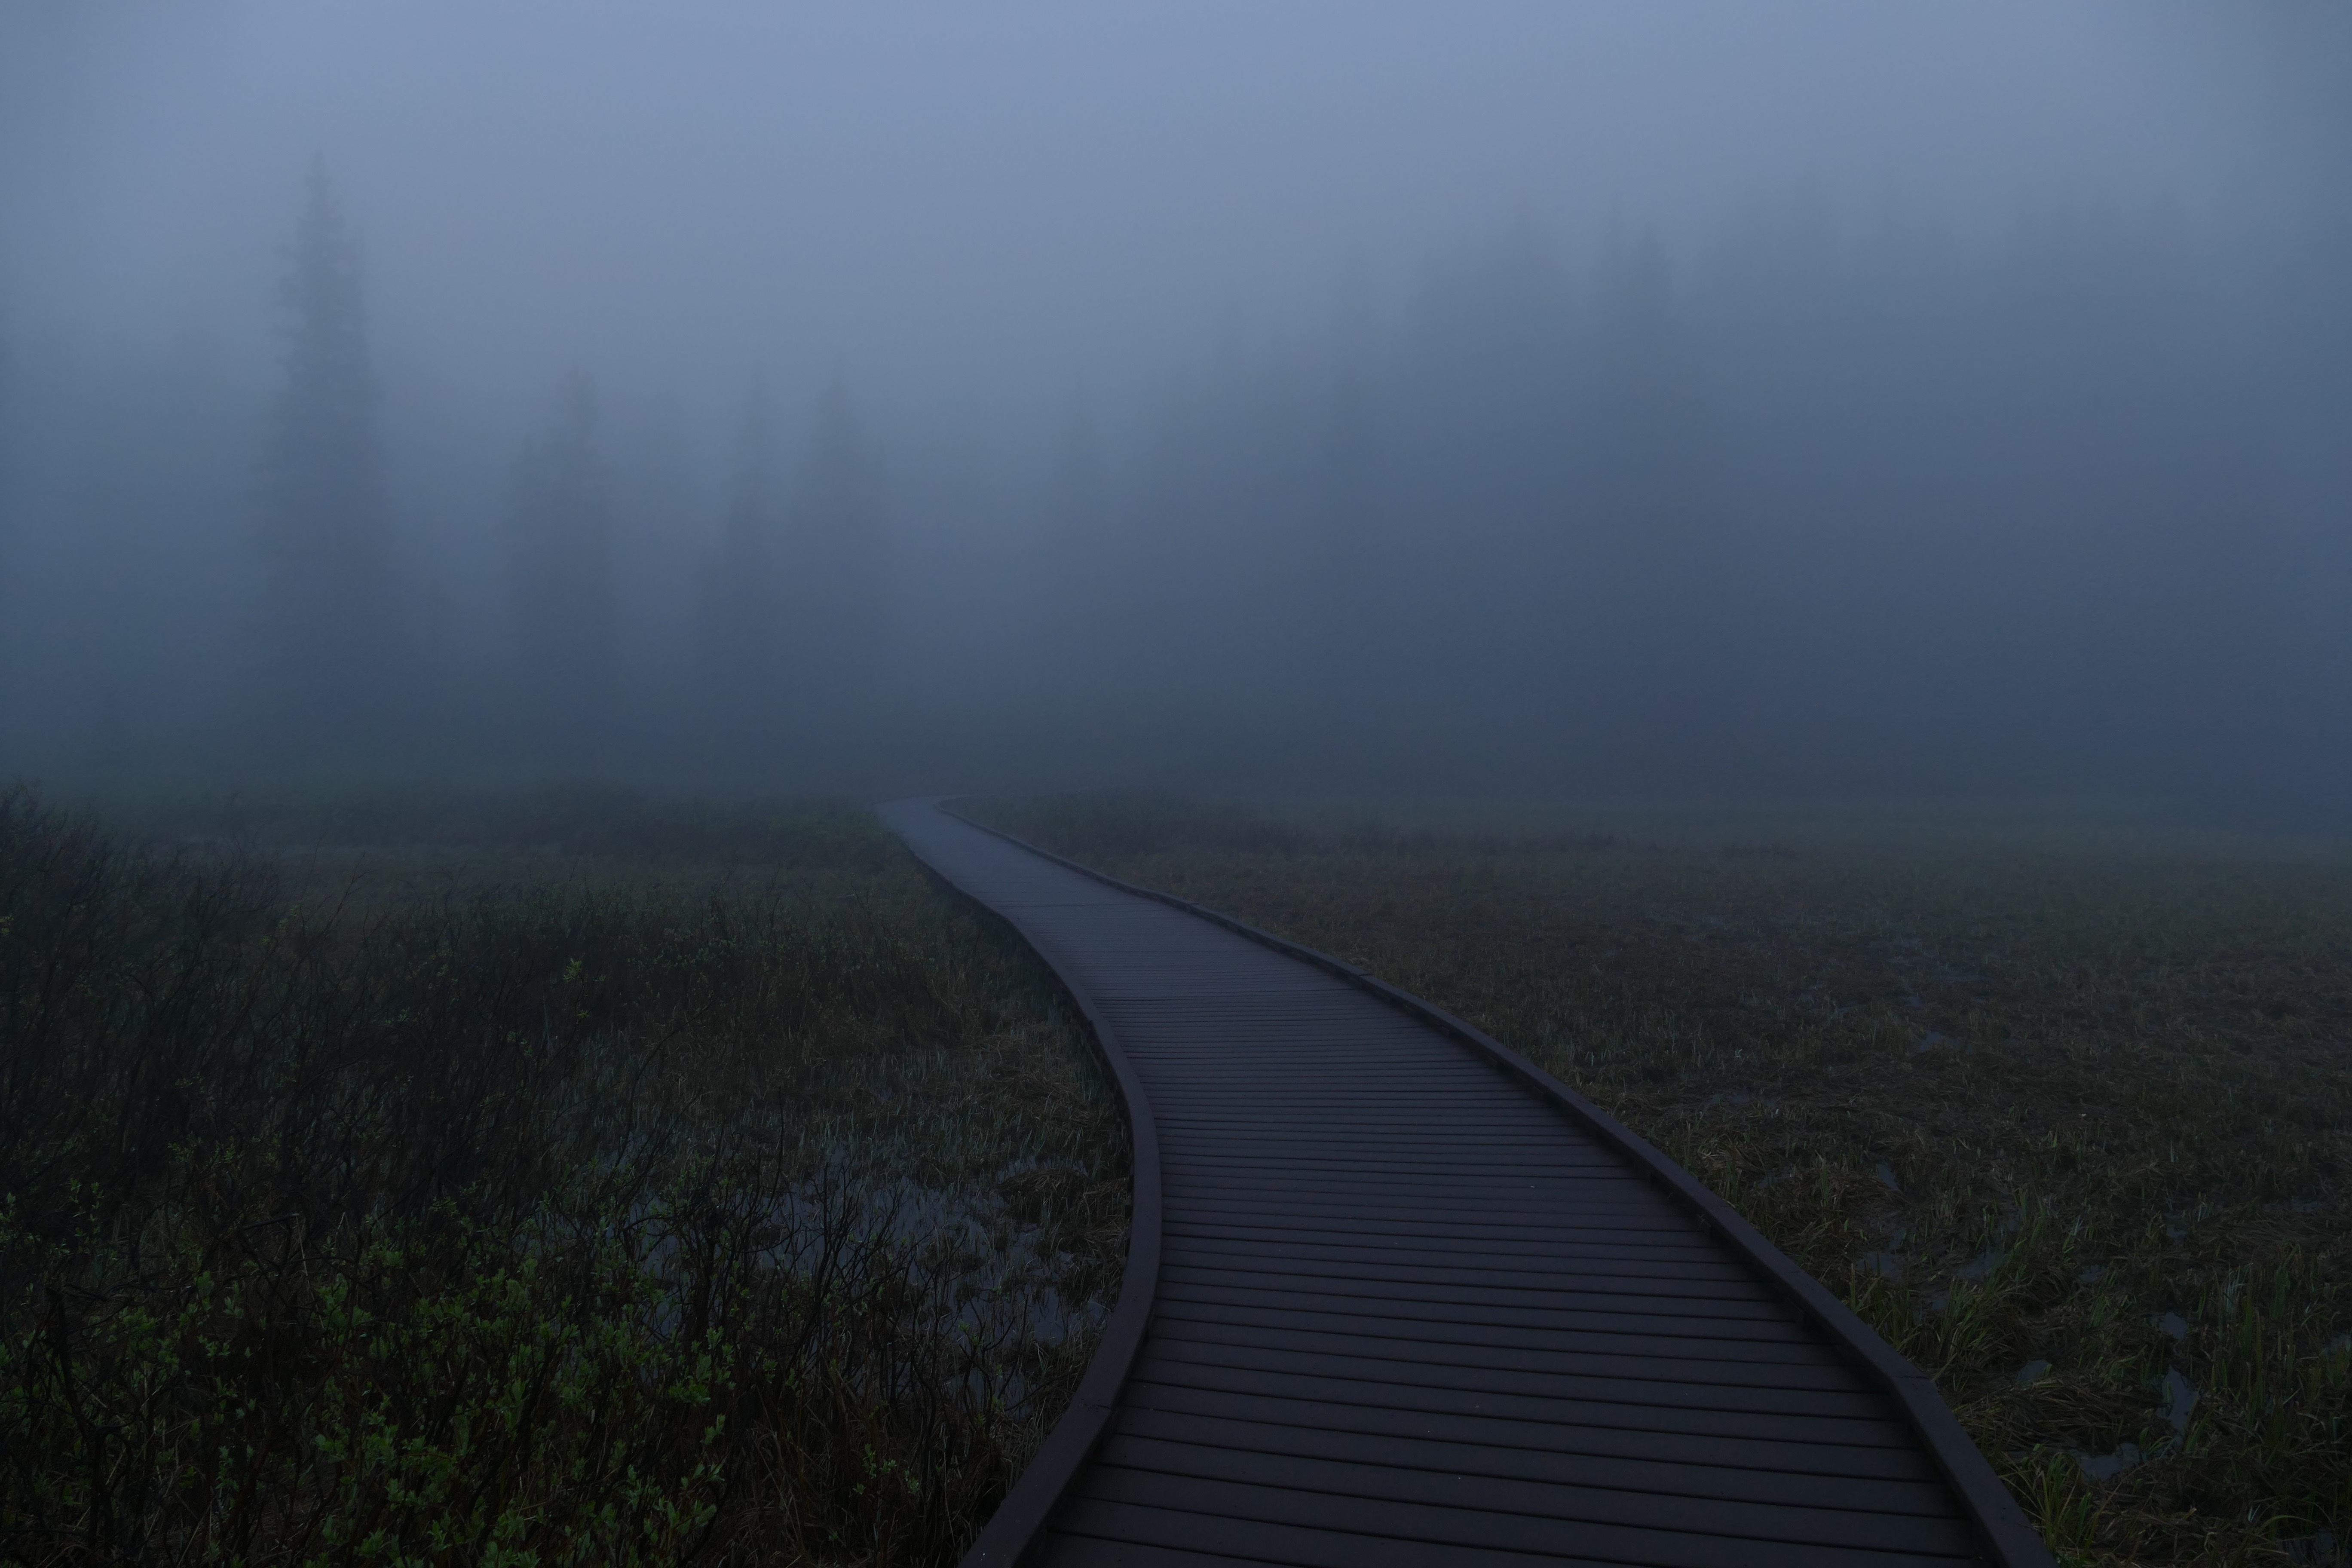
horizon, cloud, fog, sunrise, mist, sunlight, morning, wind, dawn, atmosphere, weather, haze, drizzle, atmospheric phenomenon, atmosphere of earth